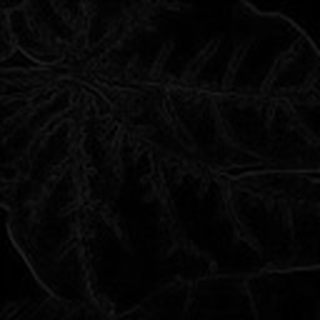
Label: cotton_bacterial_blight